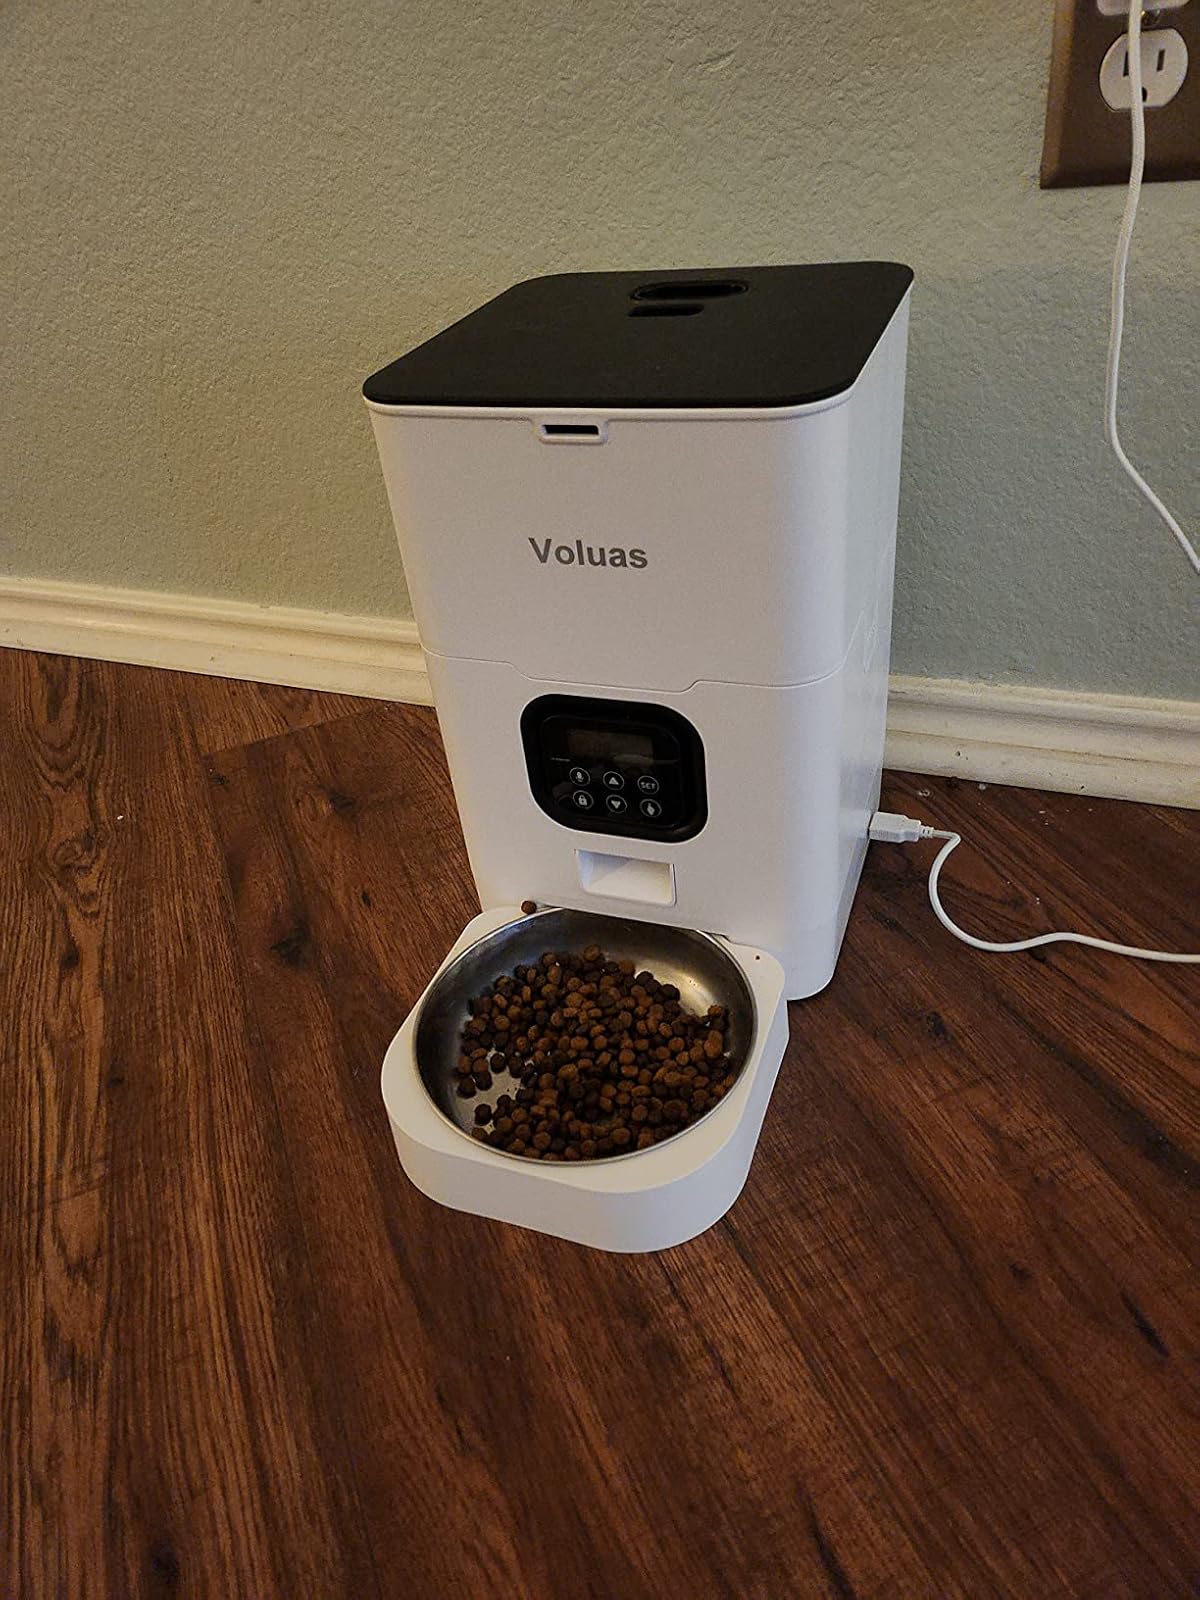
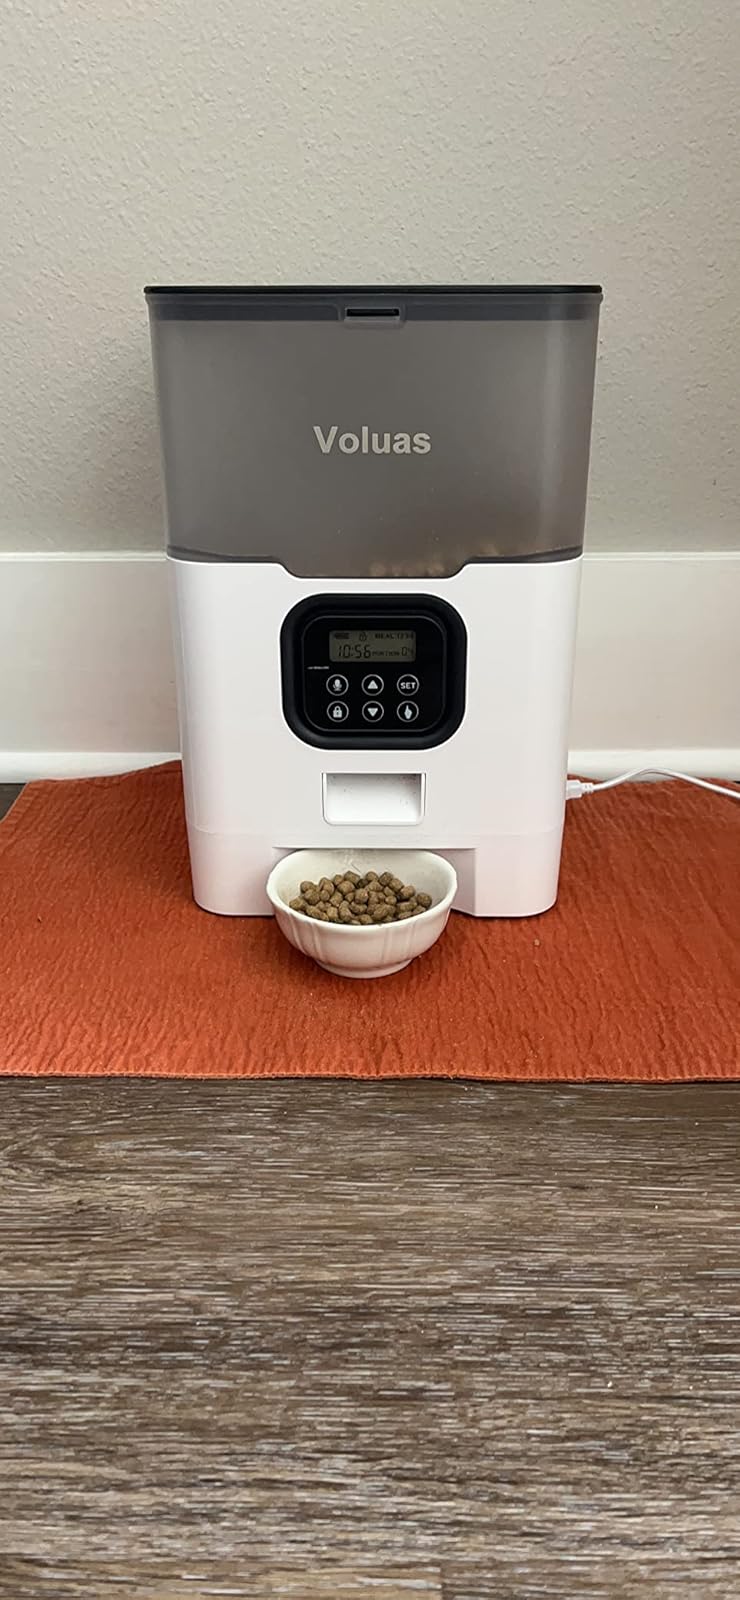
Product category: items_feeder
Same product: no